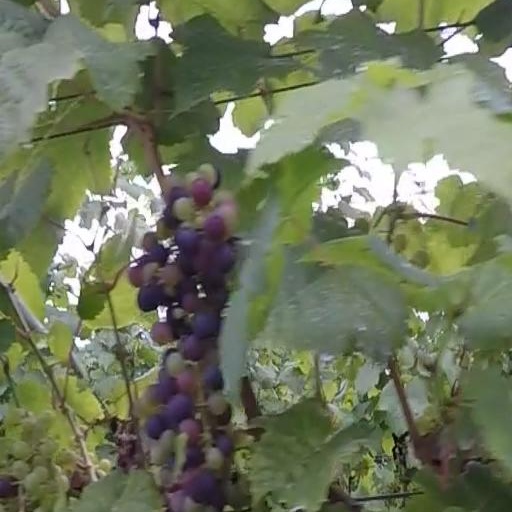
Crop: grape